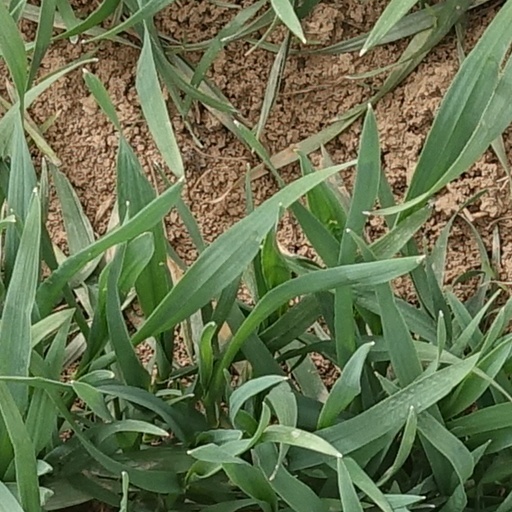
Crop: wheat